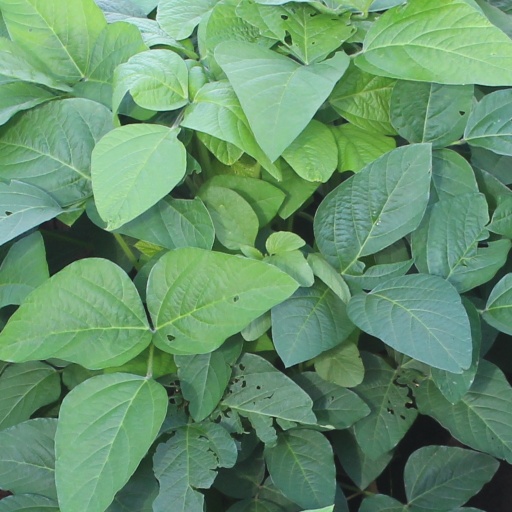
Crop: soybean